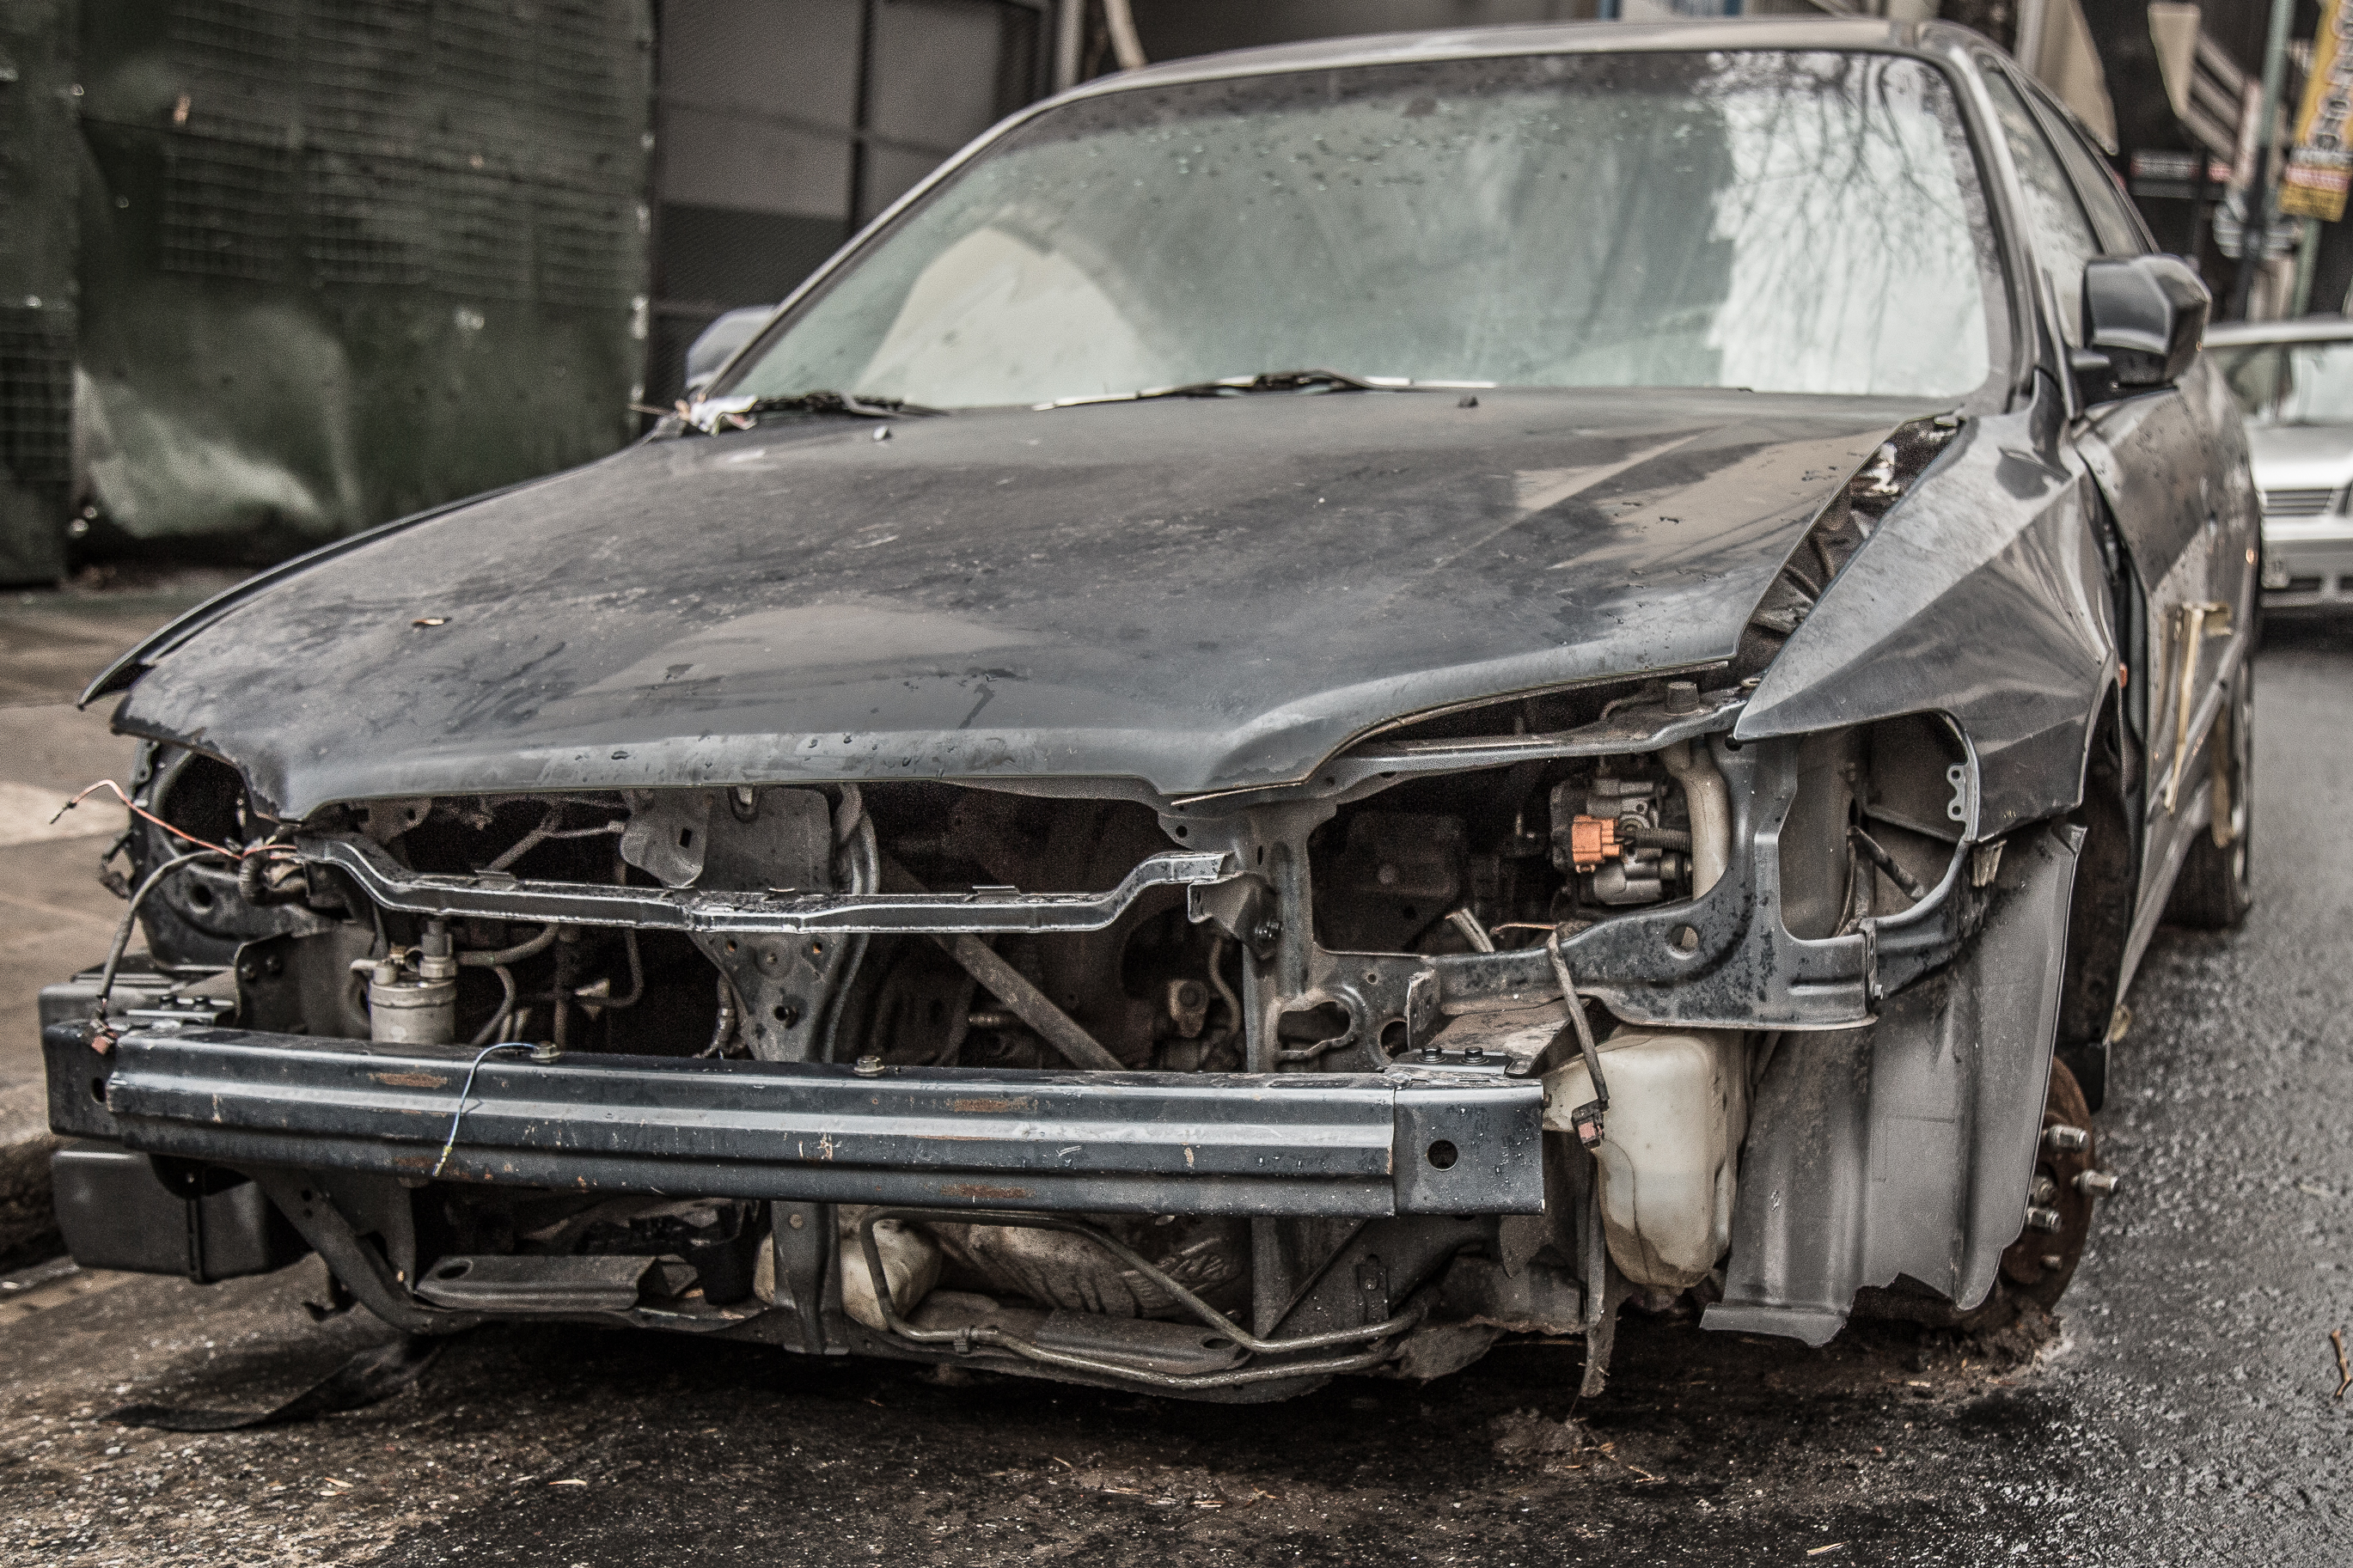
street, car, wheel, vehicle, auto, abandoned, motor vehicle, bumper, sedan, canon6d, argentina, abandono, streetphoto, rodrigoparedes, buenosaires, ar, 160378, 160378com, www160378com, abandonado, canon24105, land vehicle, automobile make, automotive exterior, compact car, automotive design, luxury vehicle, performance car, family car, full size car